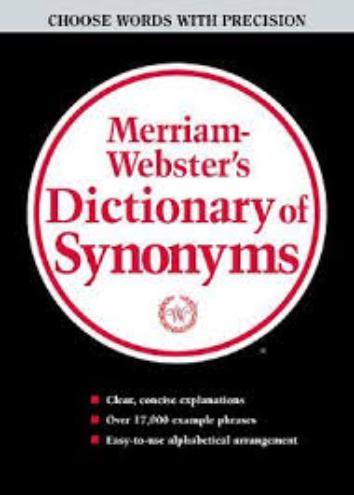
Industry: Others